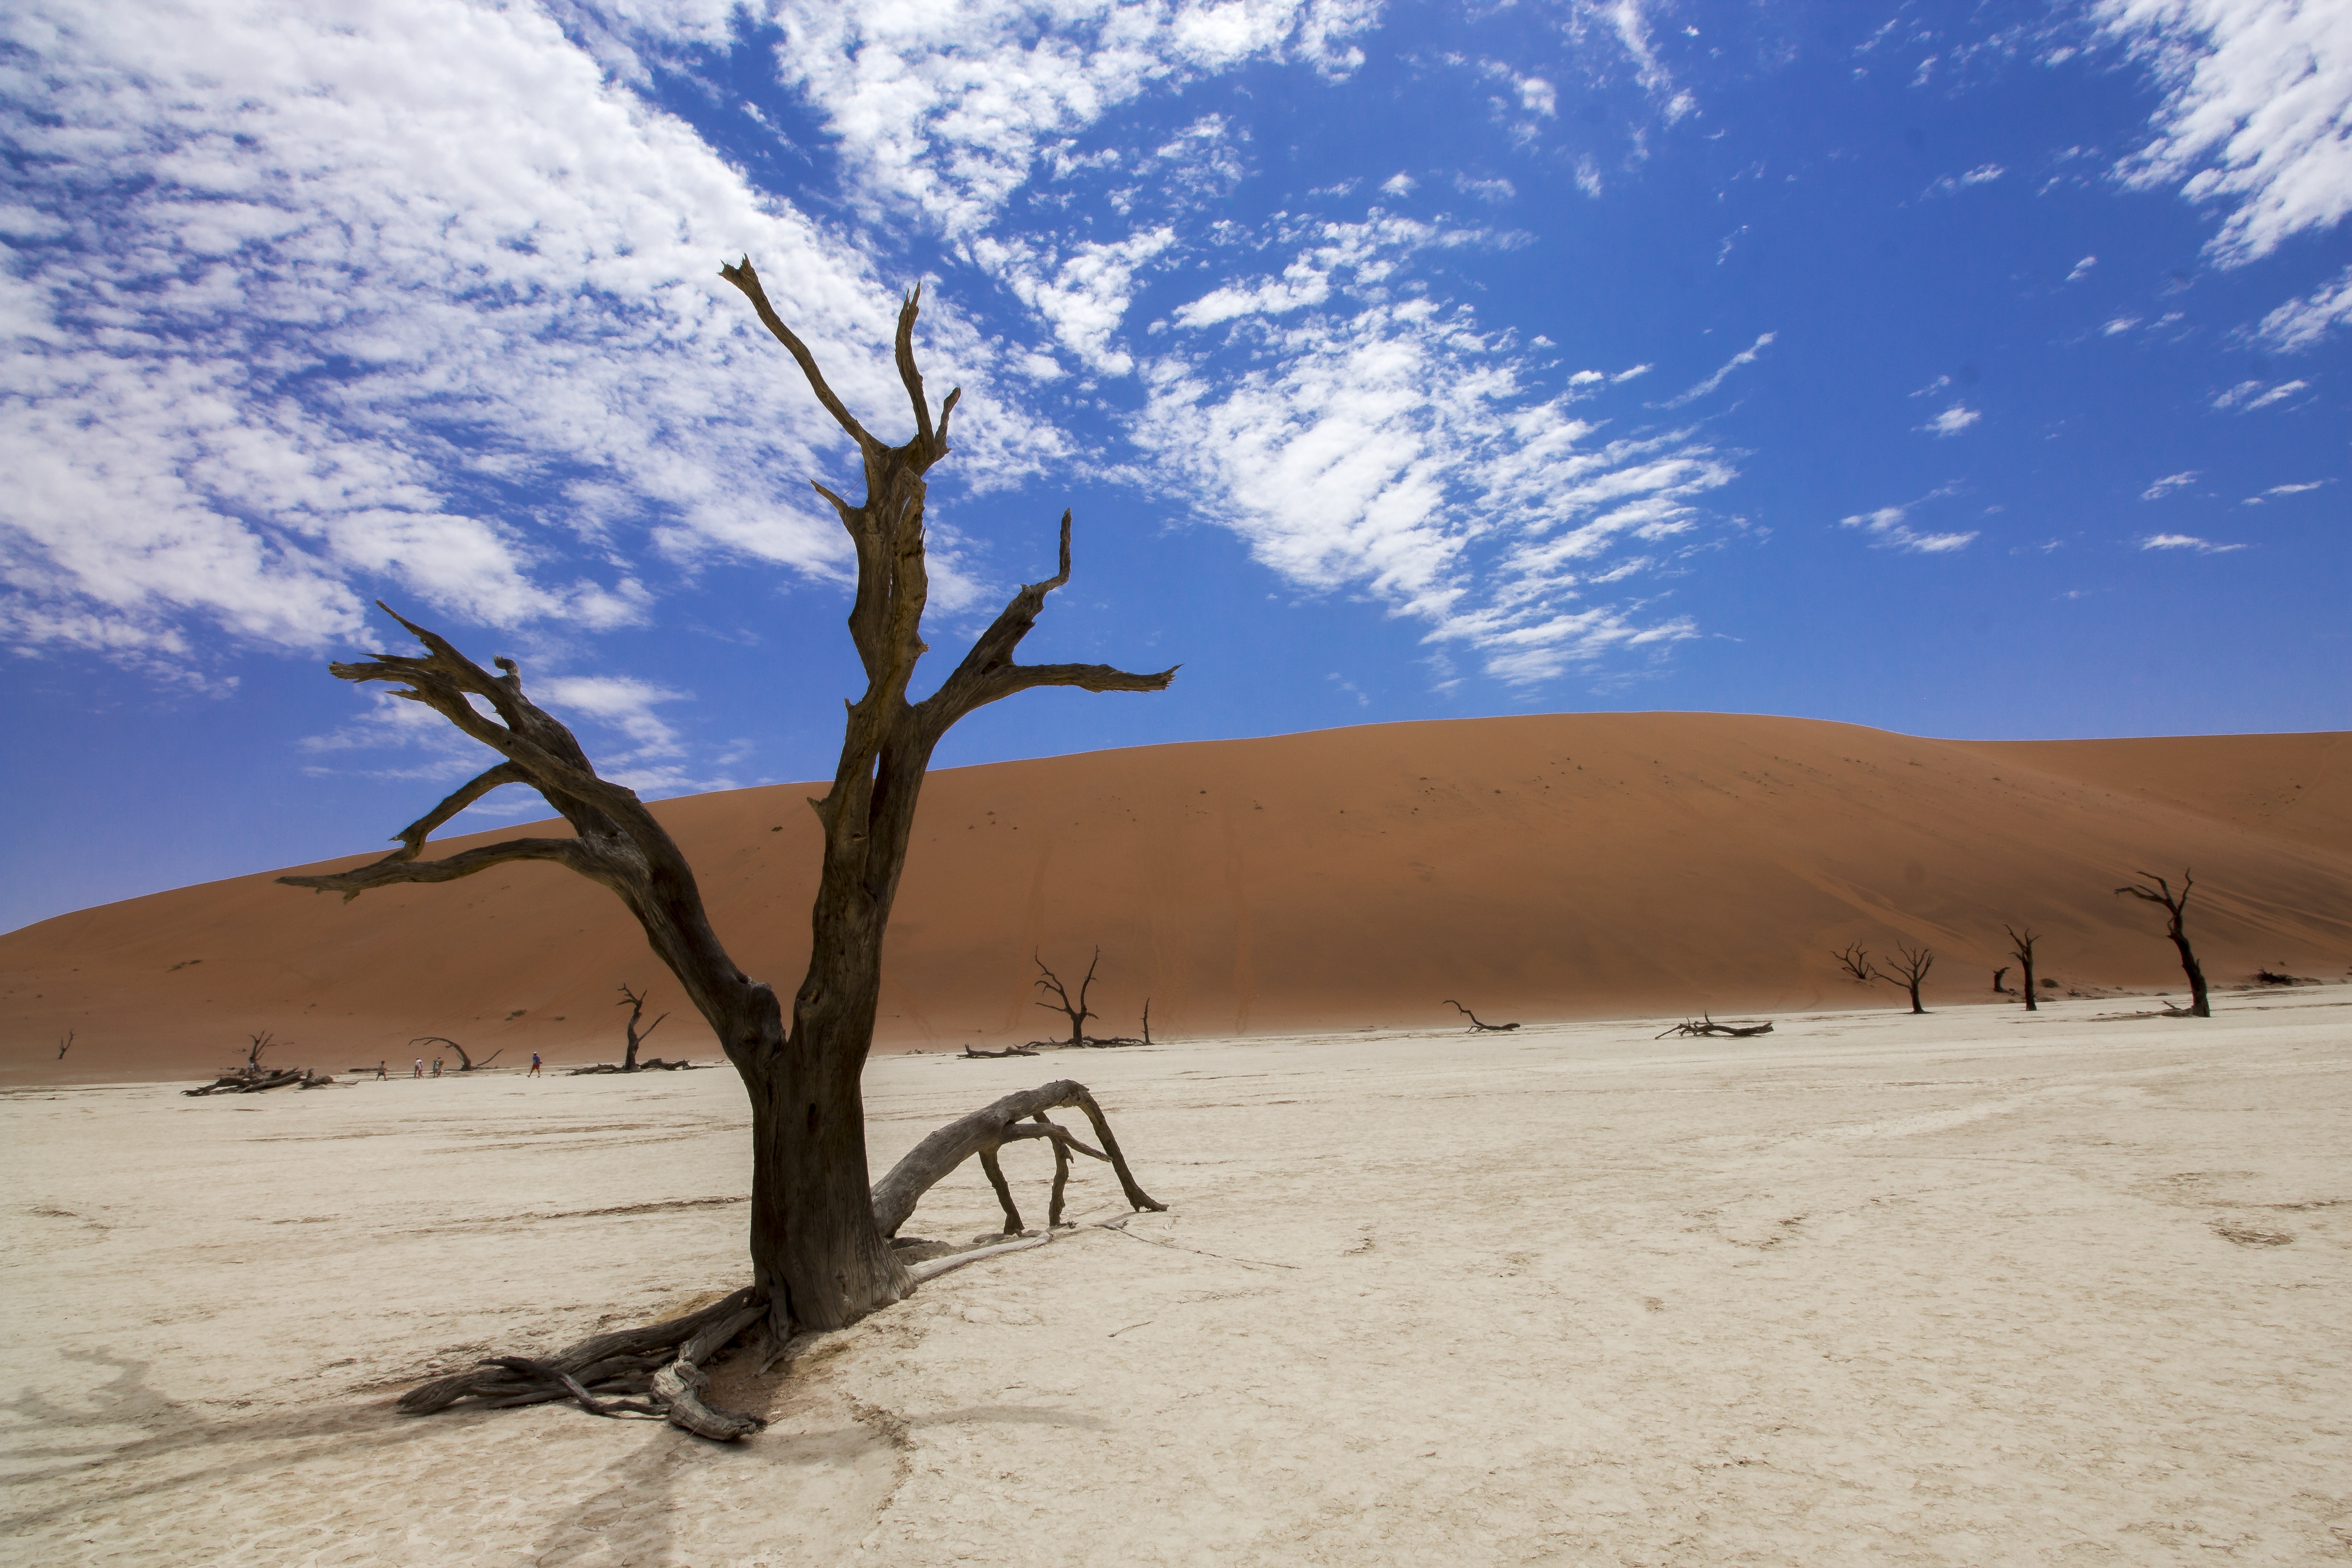
landscape, tree, nature, outdoor, sand, sky, arid, desert, dune, valley, travel, desolate, dry, wildlife, wild, environment, scenic, natural, africa, park, scenery, lonely, pan, material, trees, dunes, hot, plateau, habitat, safari, wadi, landform, erg, namibia, sossusvlei, vlei, deadvlei, namib, natural environment, geographical feature, aeolian landform